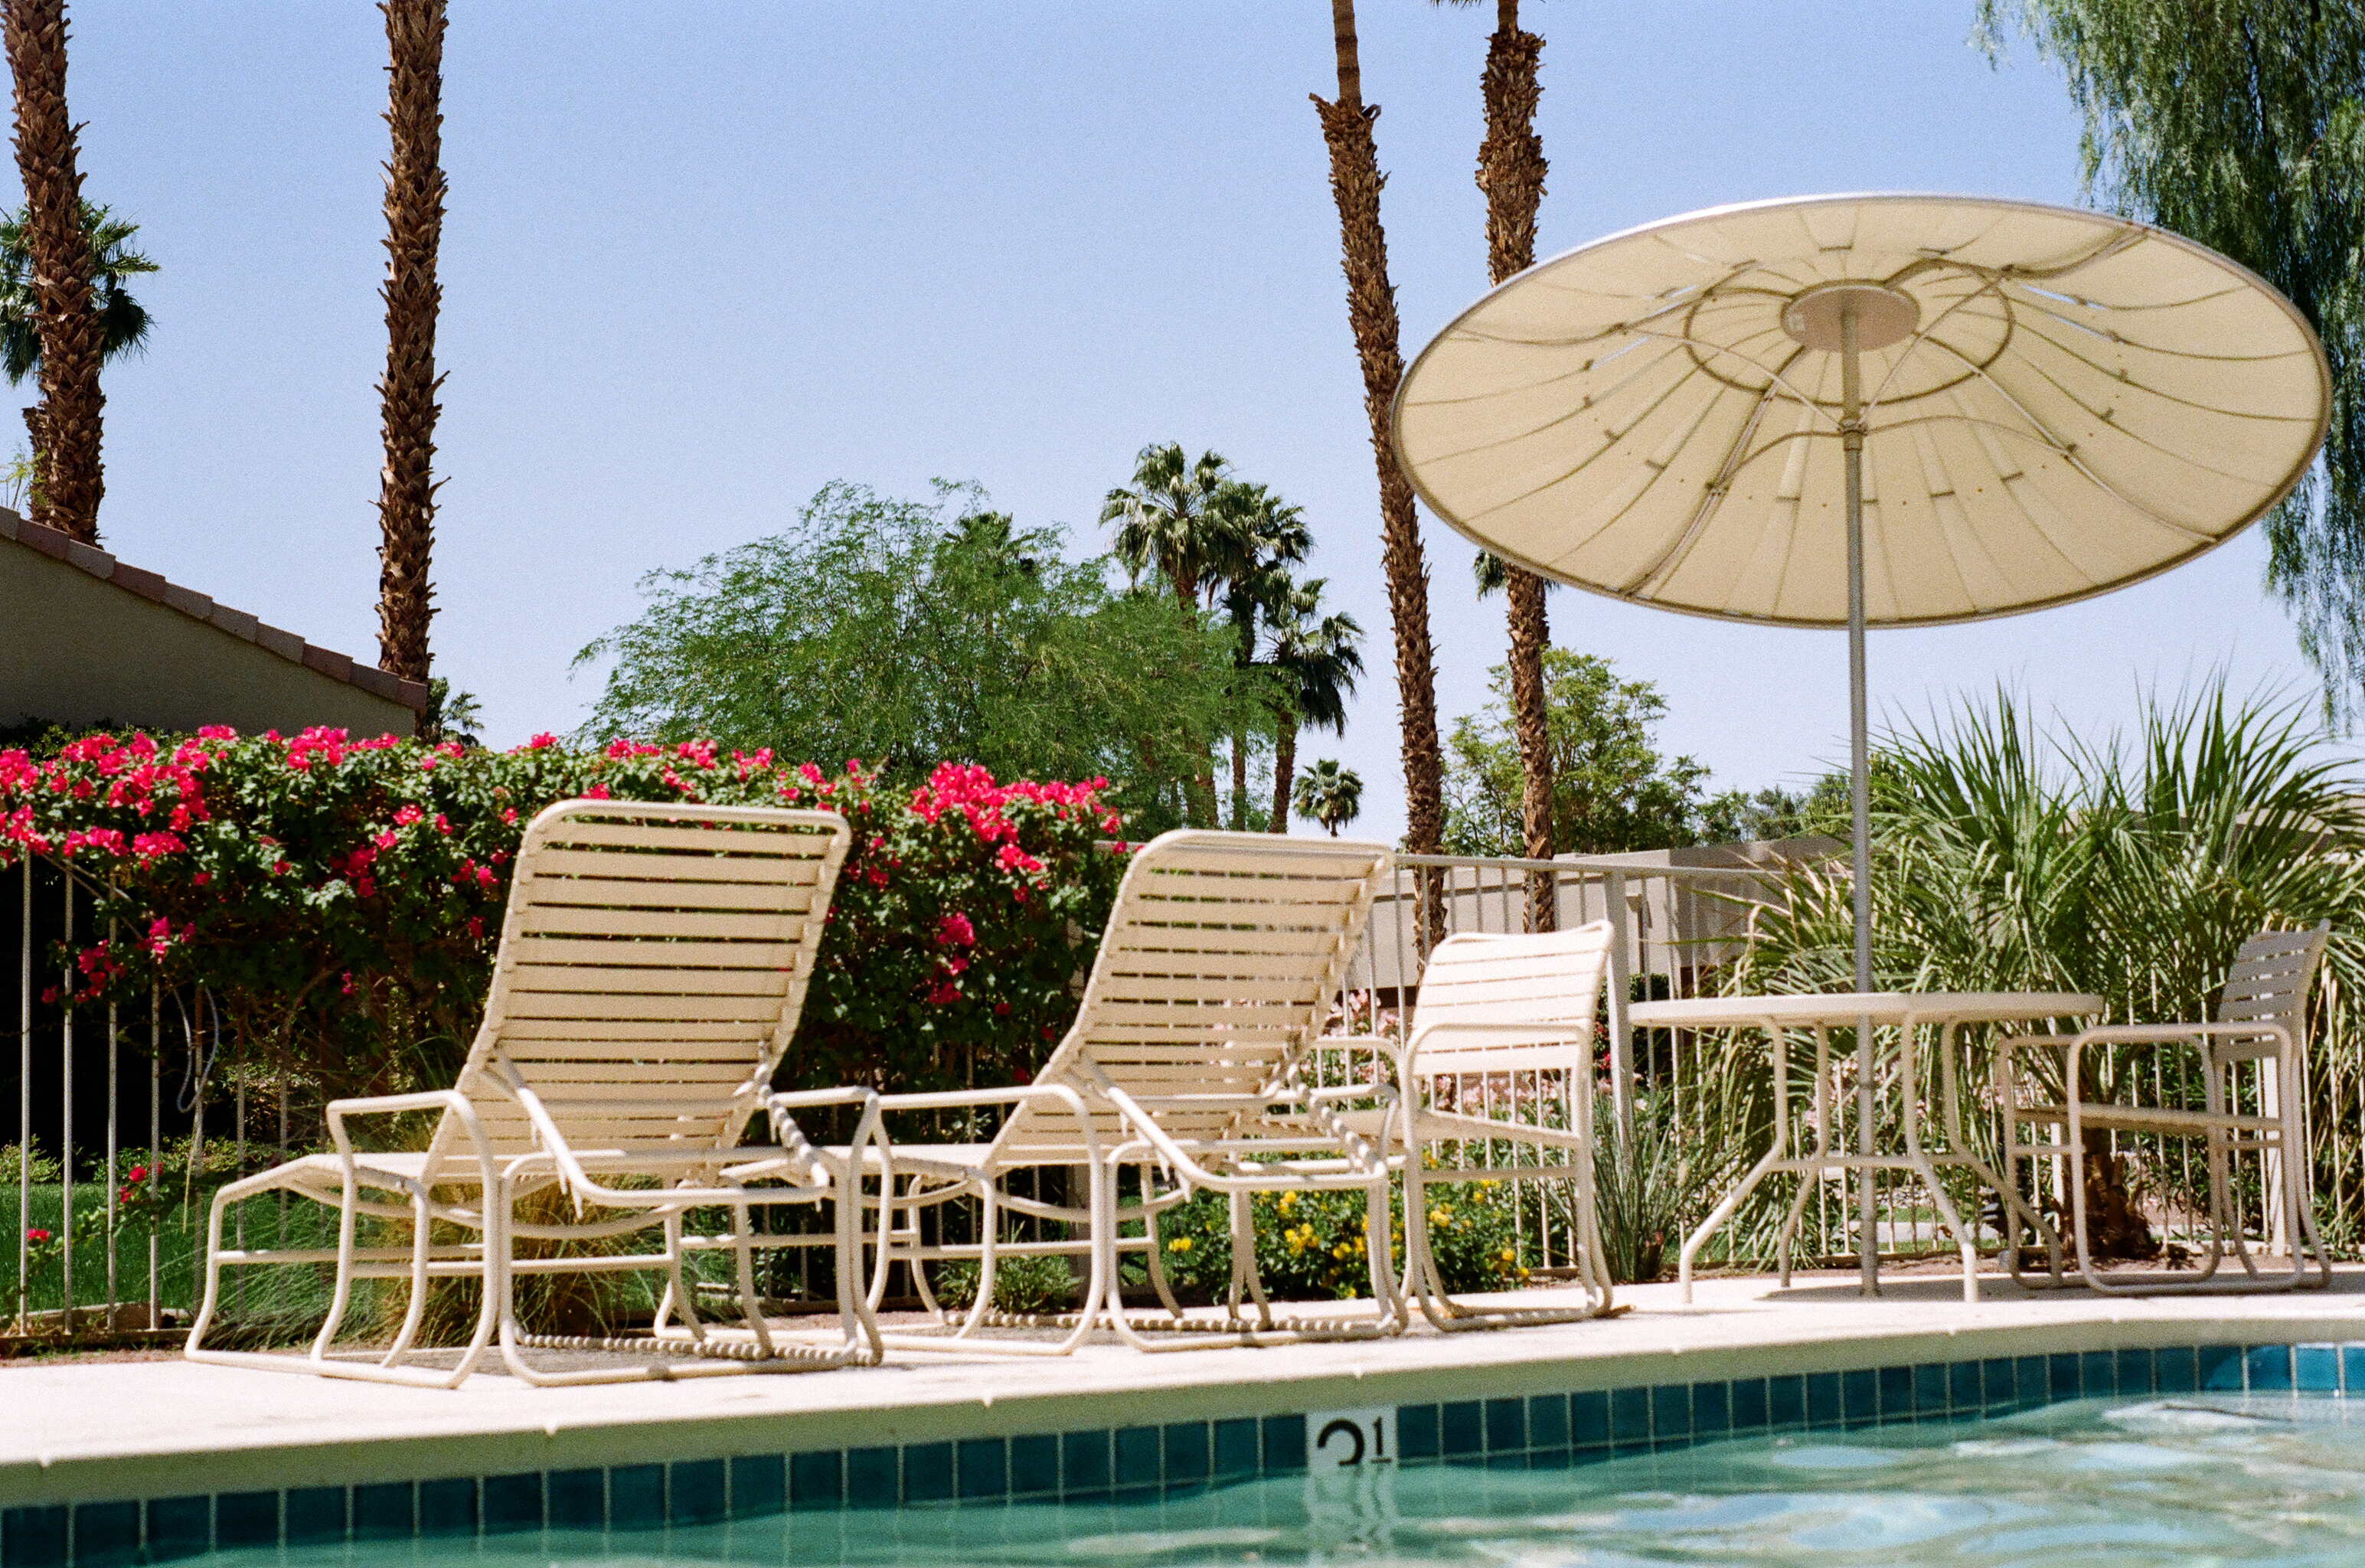
flower, old, vacation, pool, swimming pool, holiday, backyard, leisure, hotel, resort, estate, loungers, outdoor structure, sunloungers